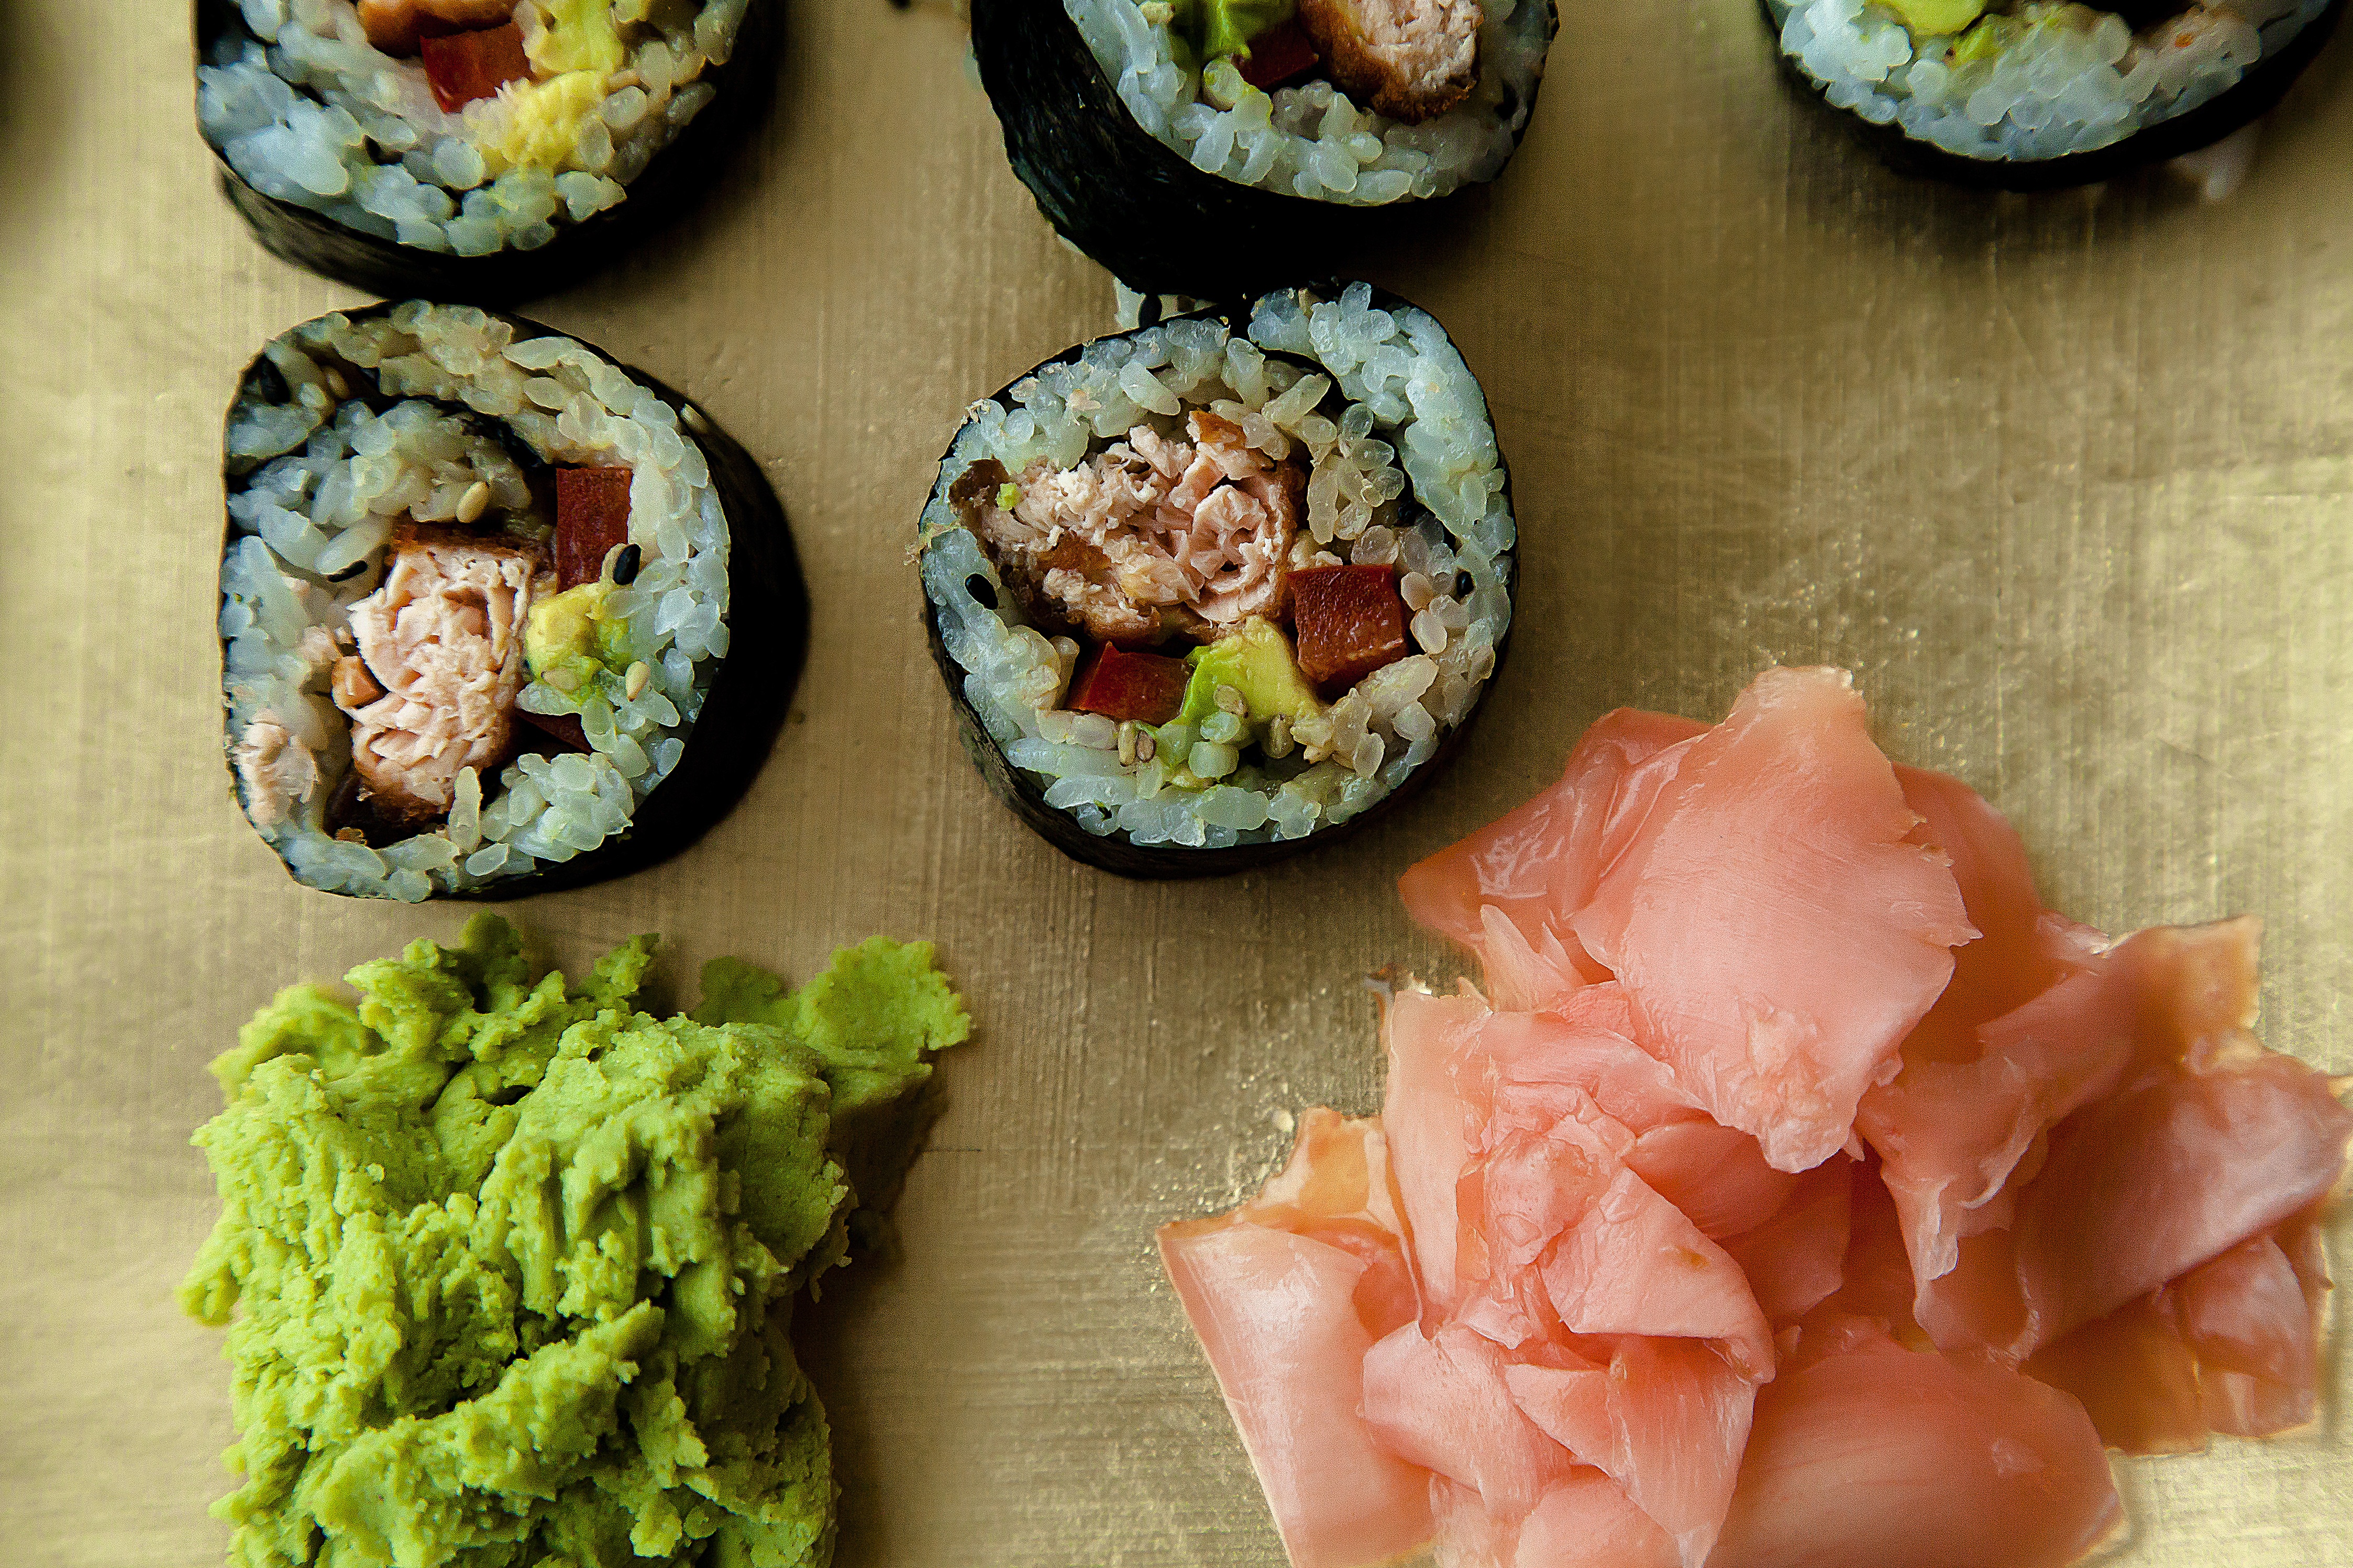
restaurant, asian, dish, meal, food, red, produce, vegetable, seaweed, seafood, fresh, set, black, fish, japan, gourmet, healthy, eat, lunch, cuisine, delicious, rice, shrimp, asian food, sushi, sashimi, japanese, dinner, roll, culture, raw, salmon, maki, oriental, diet, traditional, delicacy, tuna, hors d oeuvre, nigiri